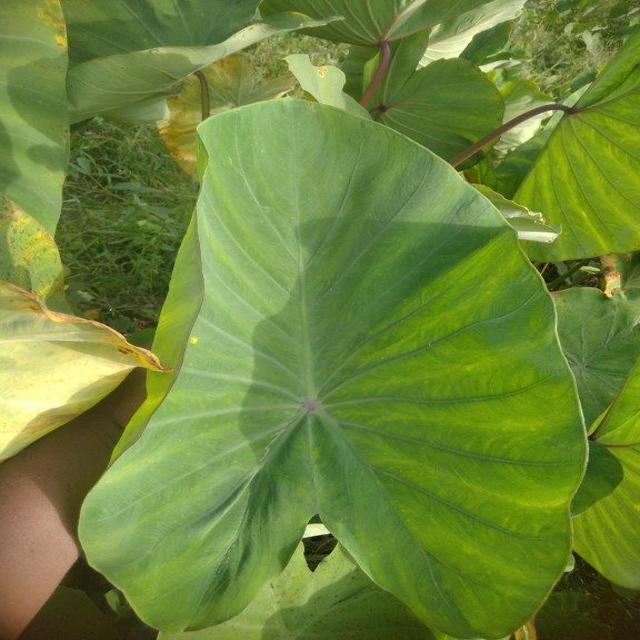
Label: Healthy